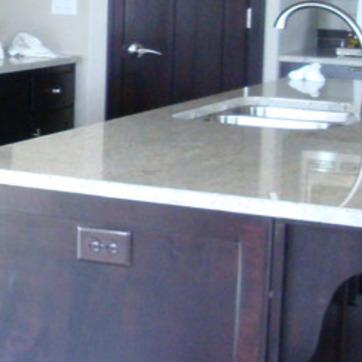
Material: polishedstone